The Courier of Moncenisio (1927 film)

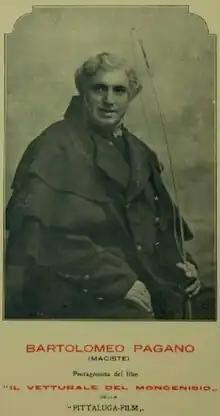
Poster in Italian of Bartolomeo Pagano from "The Courier of Moncenisio" (Italian: "Il vetturale del Moncenisio")

The Courier of Moncenisio is a 1927 Italian silent drama film directed by Baldassarre Negroni and starring Bartolomeo Pagano, Rina De Liguoro and Umberto Casilini. It is an adaptation of the 1852 play "Jean le cocher" by Joseph Bouchardy.